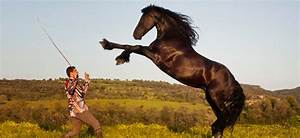
Label: cavallo